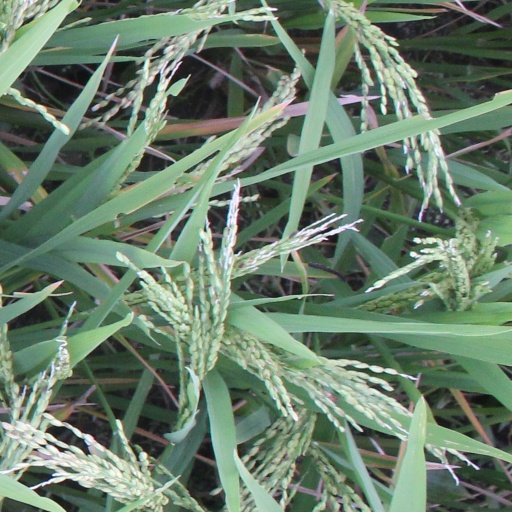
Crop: rice